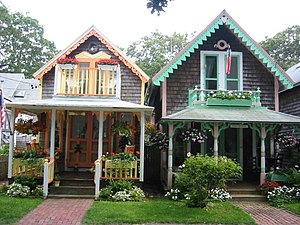
Carpenter Gothic / Galleri / Huse
Carpenter Gothic er stilbetegnelse for en type nordamerikansk arkitektur der anvender gotiske stilelementer til træbygninger og trækonstruktioner udført af almindelige hustømrere. Den store mængde tømmer der findes i Nordamerika og den tømrerbyggede landlige arkitektur der er baseret herpå, gjorde pittoresk improvisation over gotiske stilelementer nærliggende. Carpenter Gothic improviserer over elementer der var udført i sten i den oprindelige gotiske arkitektur eller i mere akademisk nygotik.